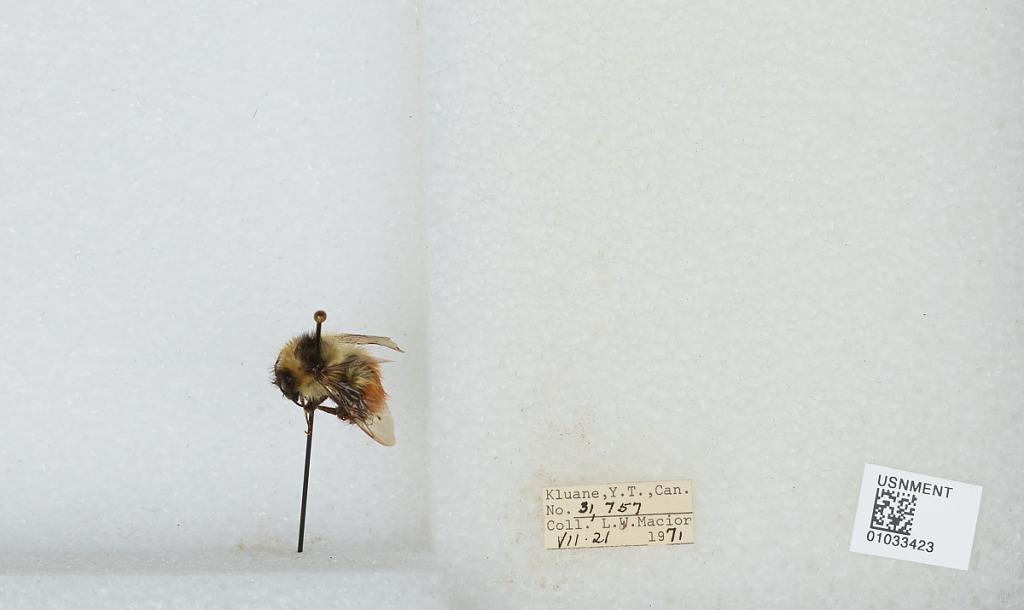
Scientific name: Bombus (Pyrobombus) sylvicola Kirby
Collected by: L. Macior
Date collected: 1971-7-21
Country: Canada
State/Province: Yukon Territory
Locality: Kluane
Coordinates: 60.75, -139.5